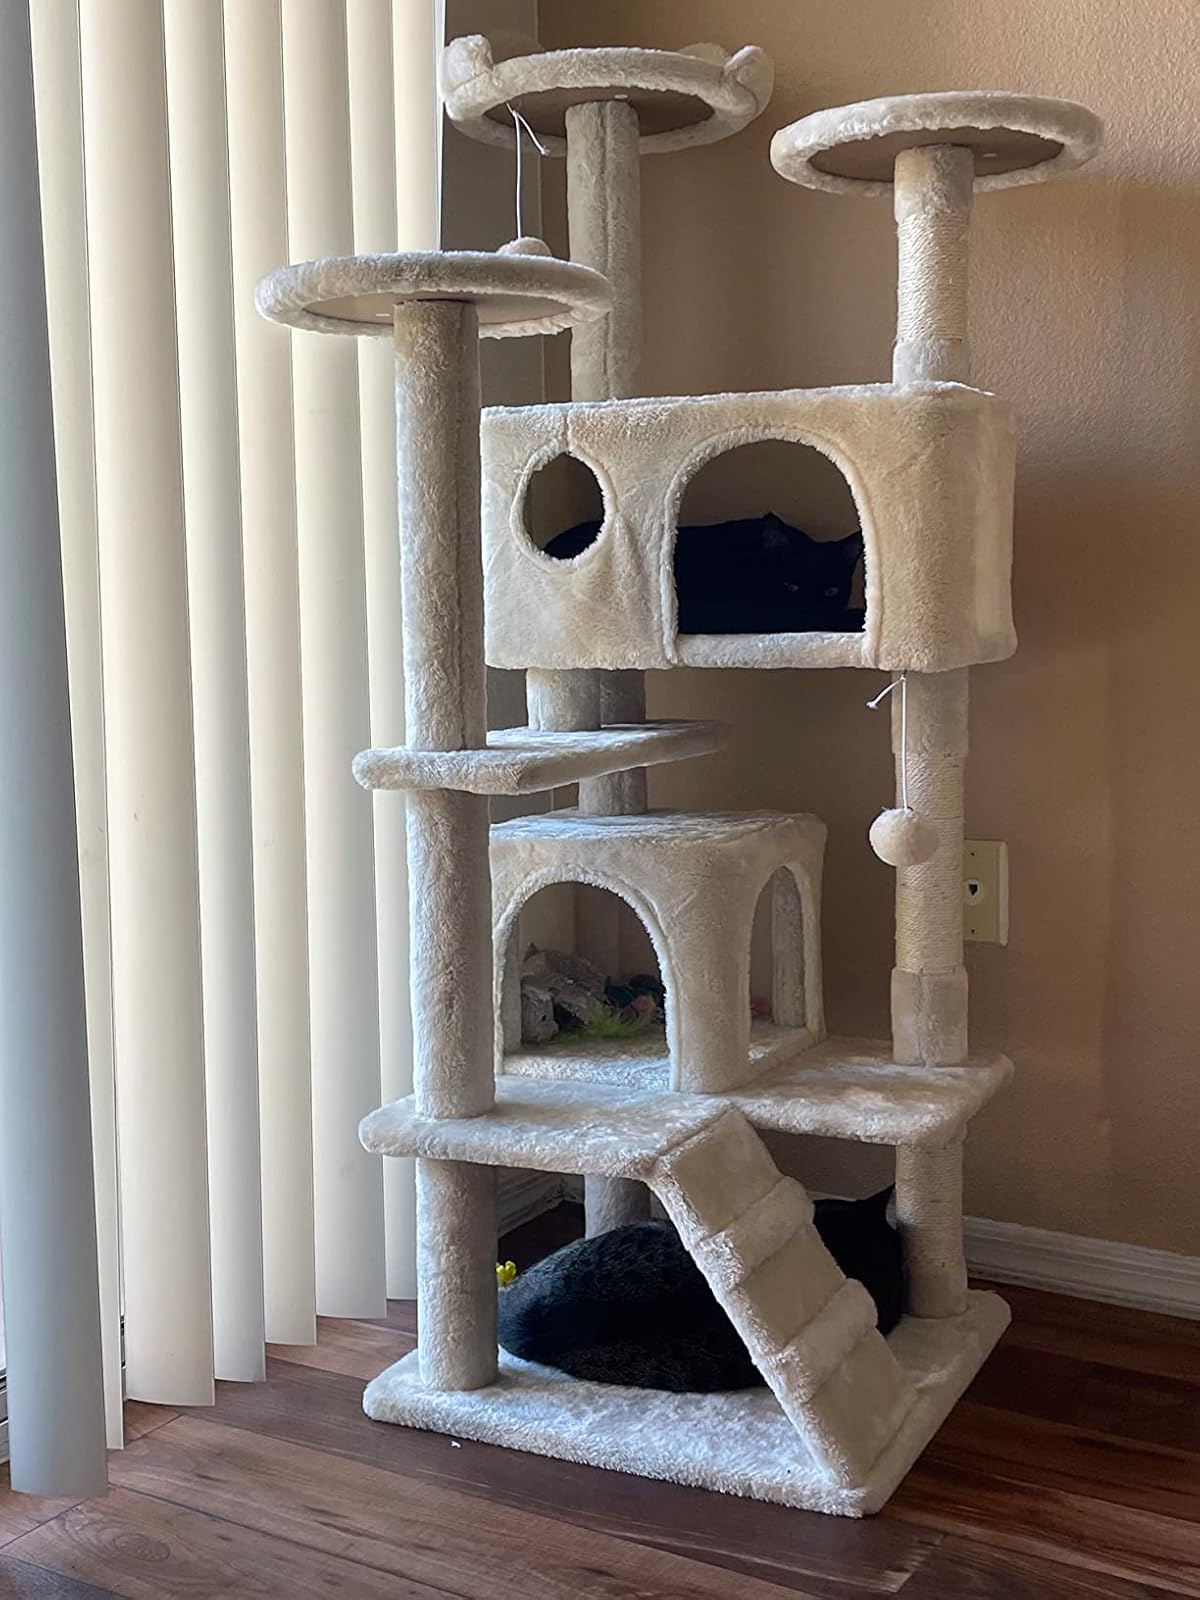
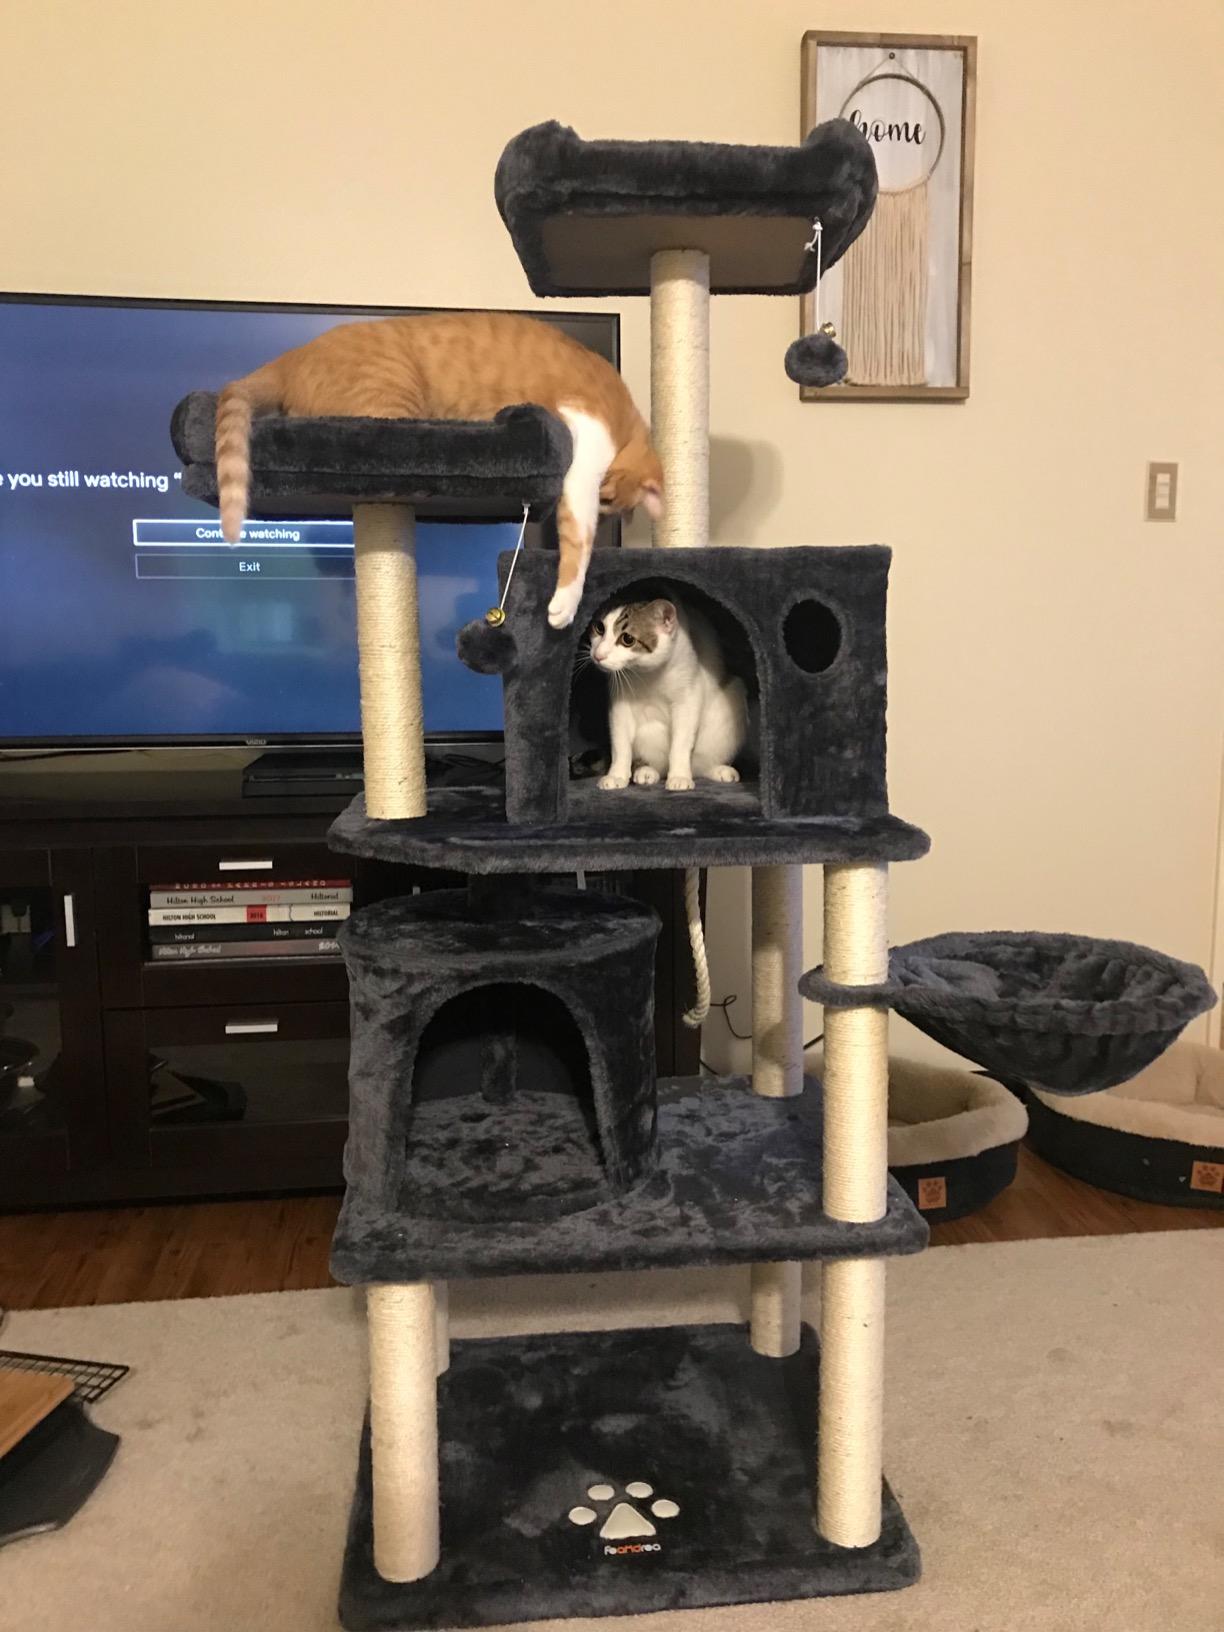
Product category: items_cat tree
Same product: no